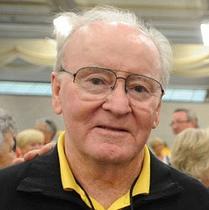
Age: 79